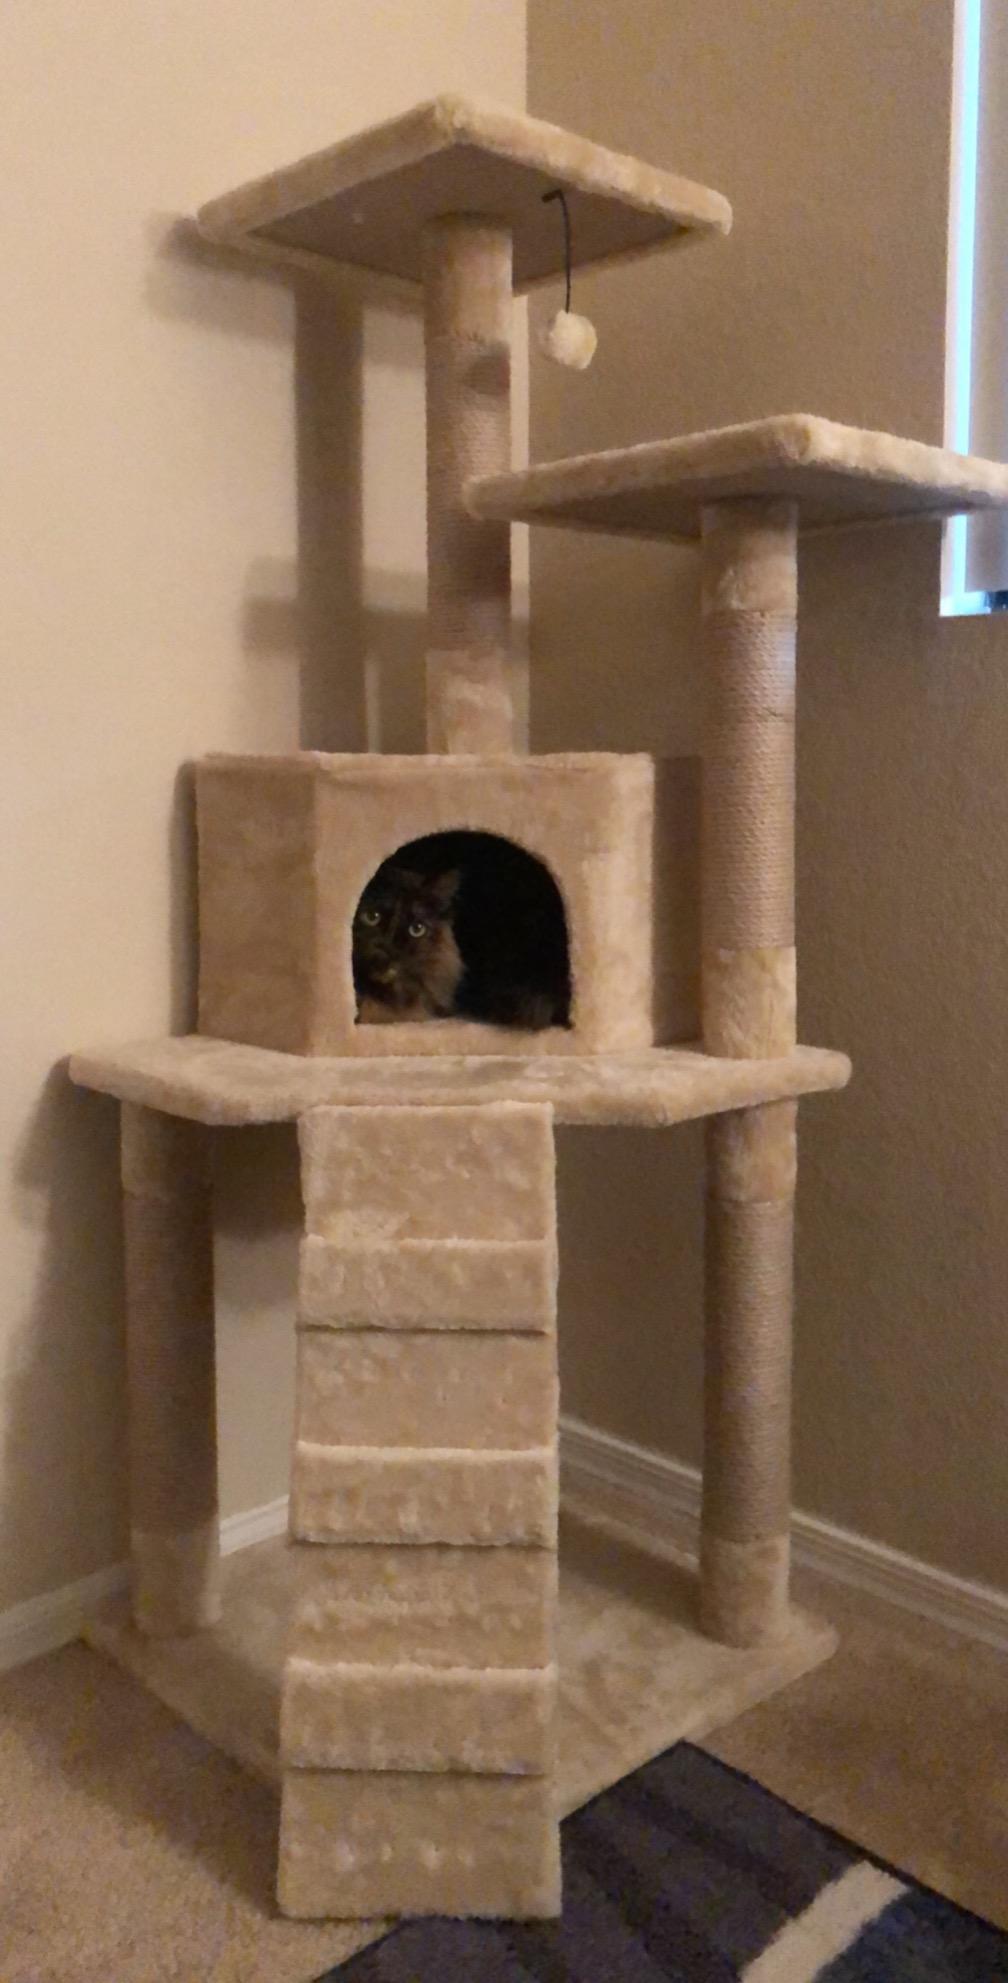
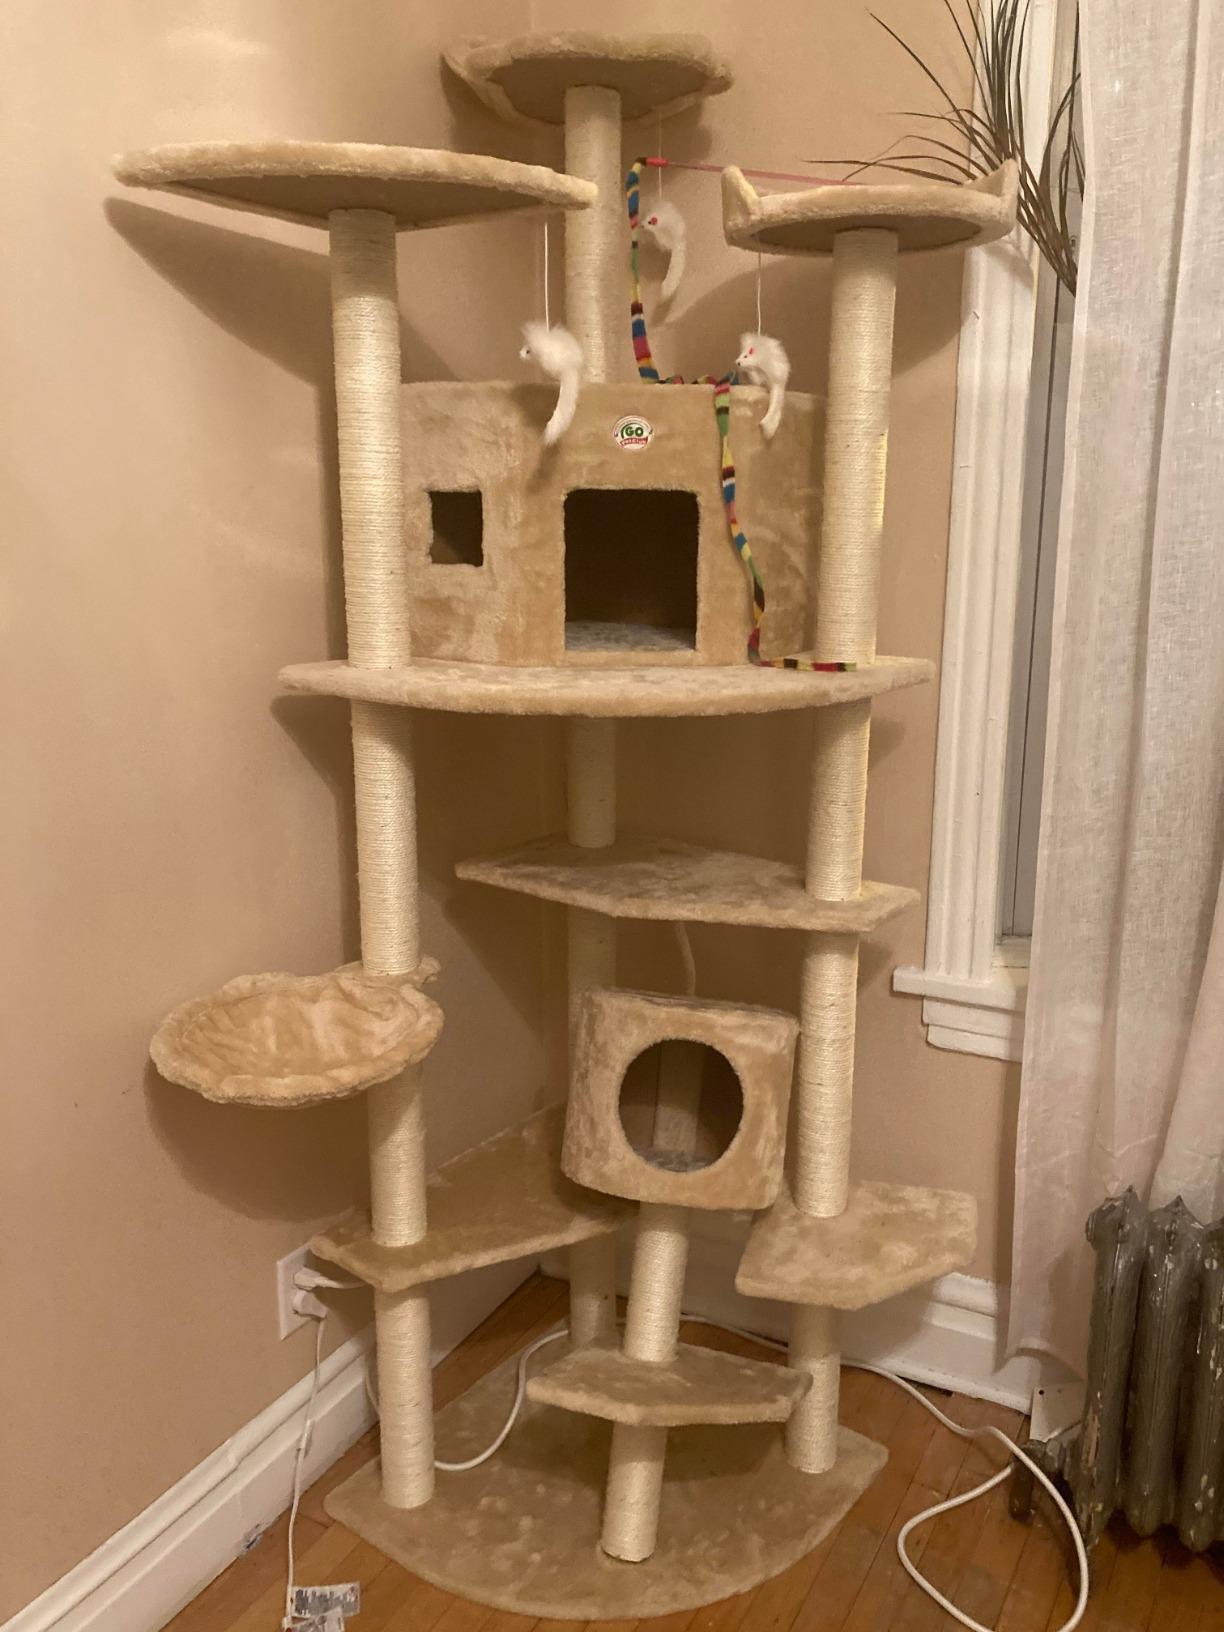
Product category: items_cat tree
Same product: no